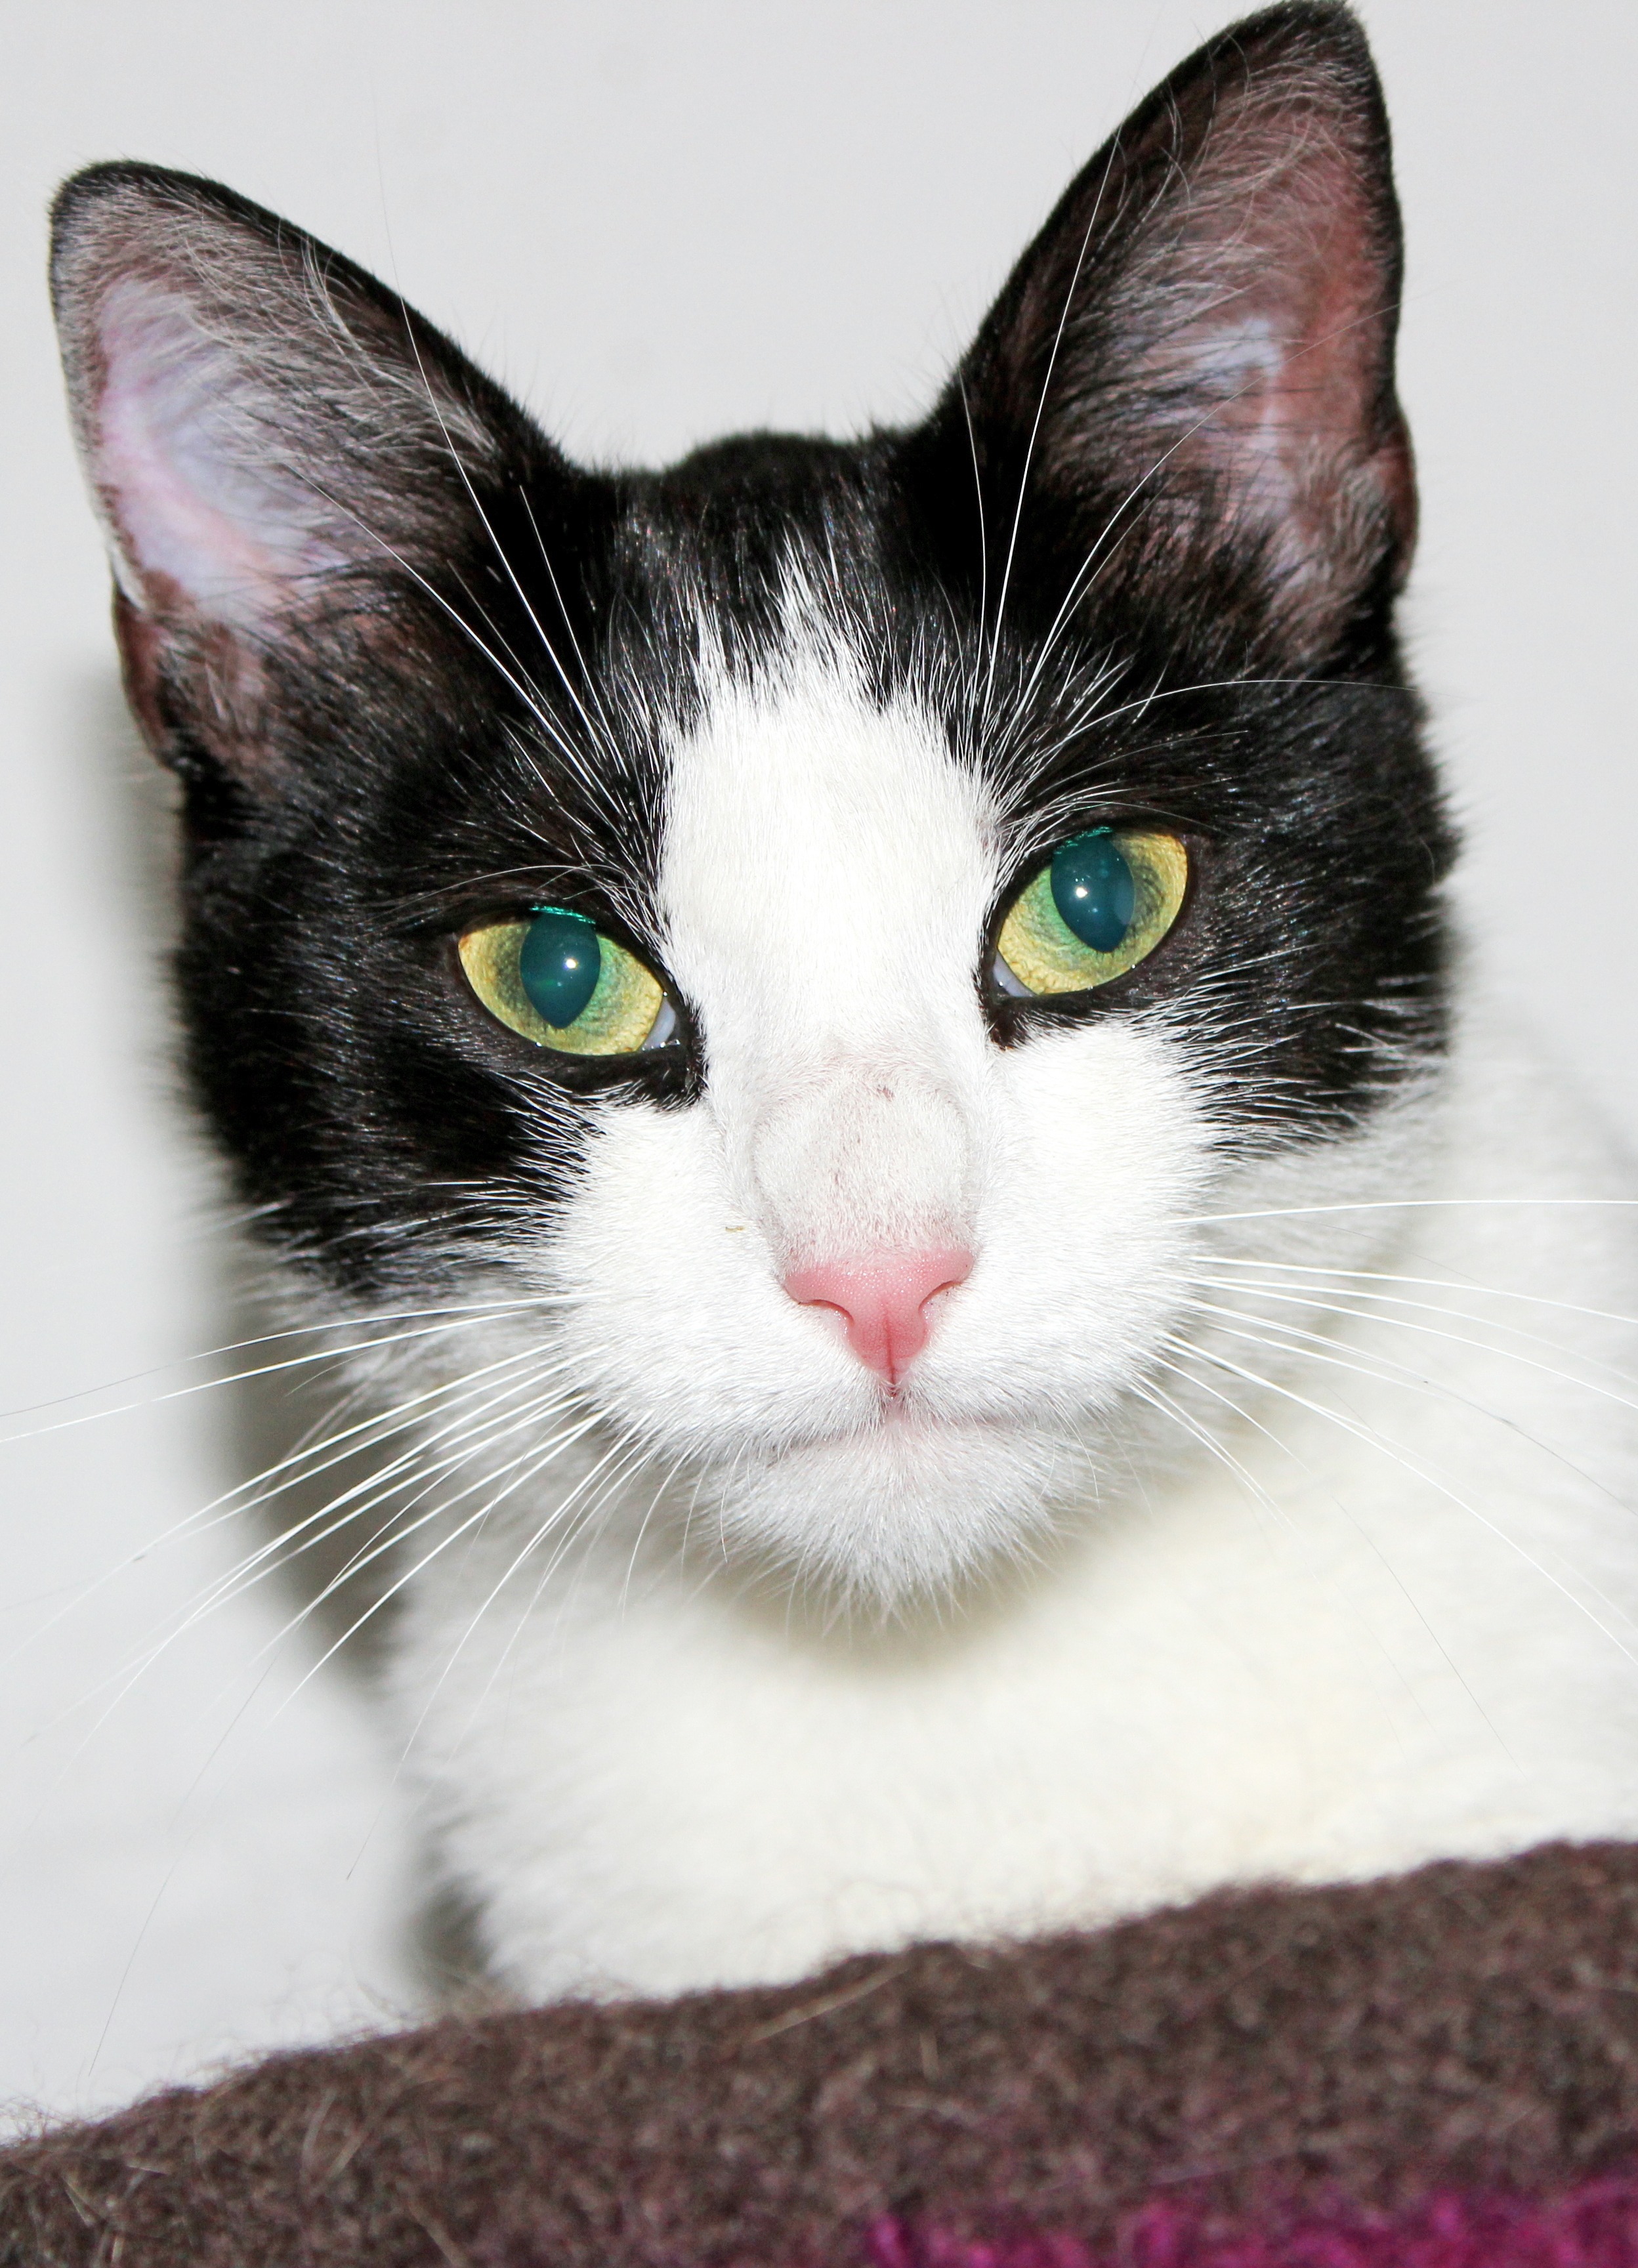
kitten, cat, mammal, whiskers, vertebrate, curious, domestic cat, european shorthair, small to medium sized cats, cat like mammal, domestic short haired cat, sleep basket